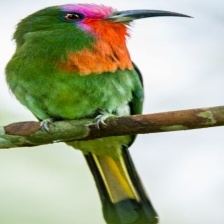
Species: RED BEARDED BEE EATER
Scientific name: NYCTYORNIS AMICTUS
ImageNet parent category: bee_eater